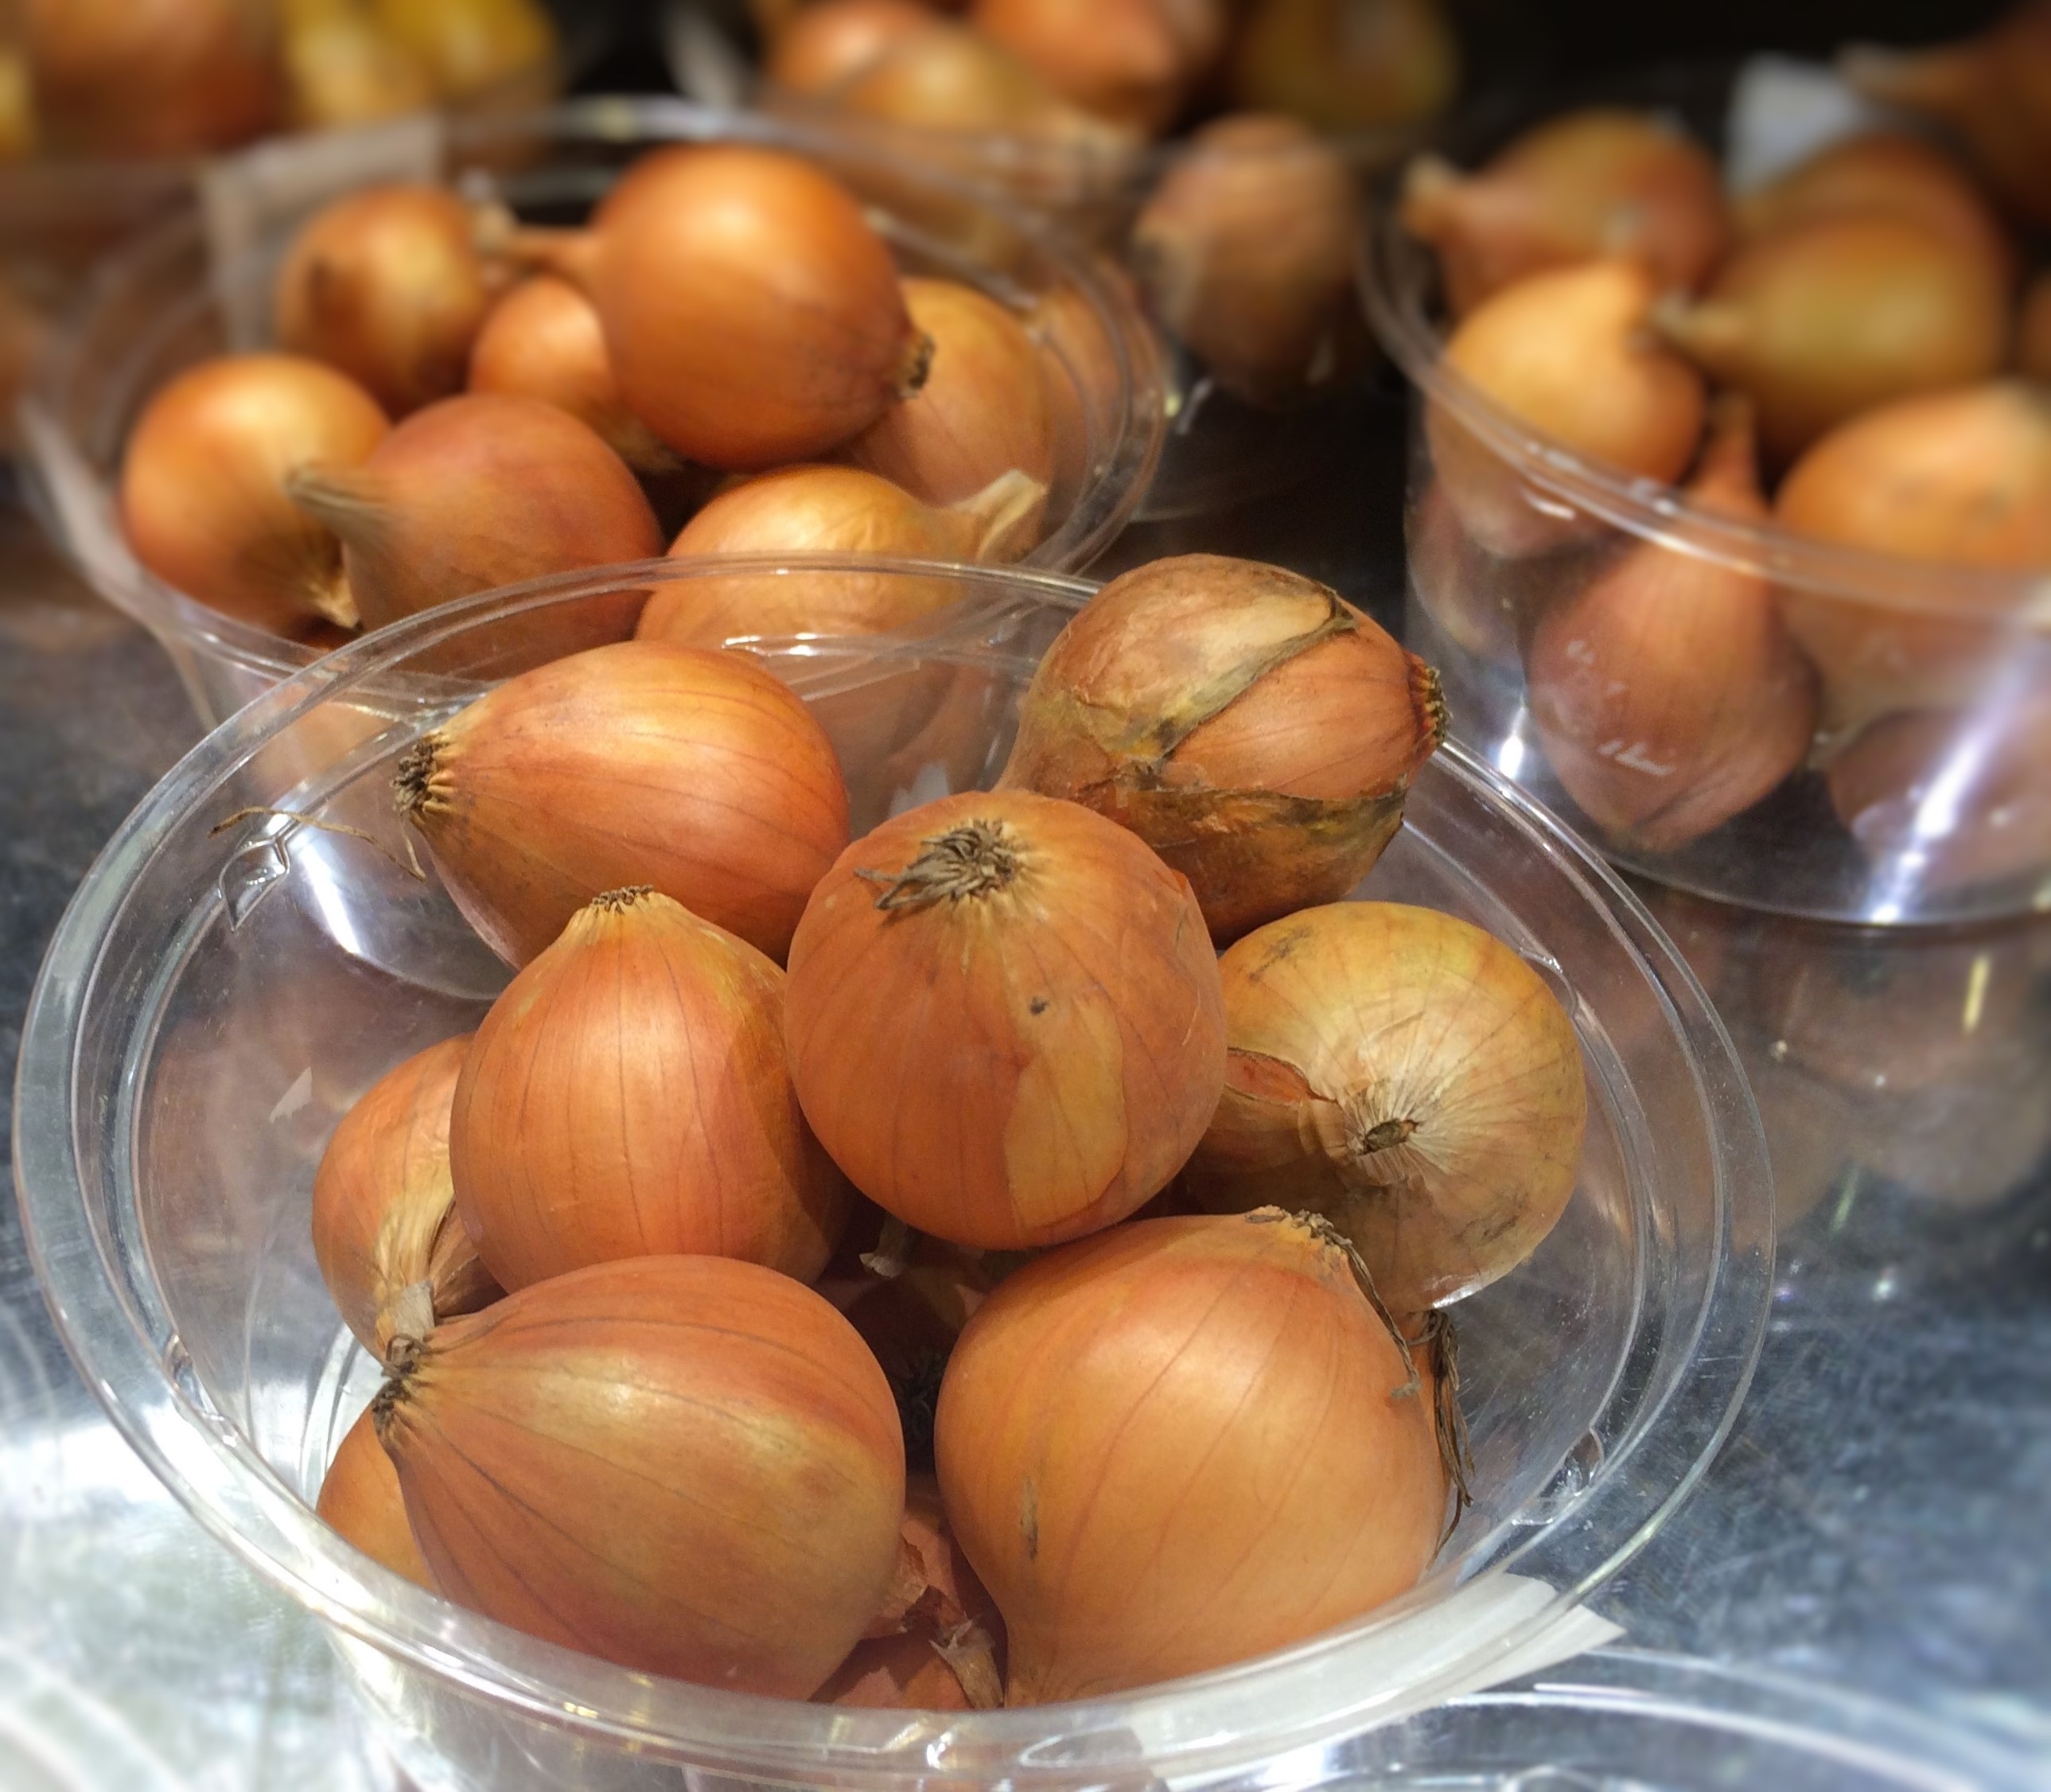
plant, food, produce, vegetable, fresh, japan, onion, vegetables, department, yokosuka, kanagawa japan, department store, flowering plant, saikaya, shallot, small onion, land plant, onion genus